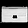
Label: Bag